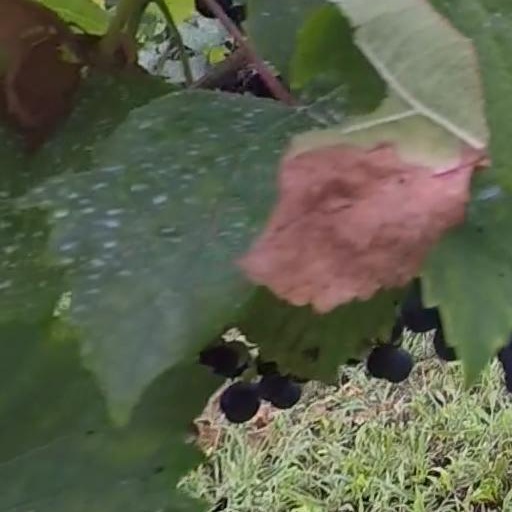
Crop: grape